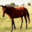
Label: horse